Death of Ian Tomlinson

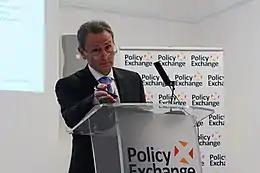
Denis O'Connor, 2012

The Chief Inspector of Constabulary, Denis O'Connor, published a 150-page report in November 2009 that aimed to restore Britain's consent-based model of policing.